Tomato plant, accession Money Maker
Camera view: tilt-top (135 deg); turntable rotation: 60 degrees
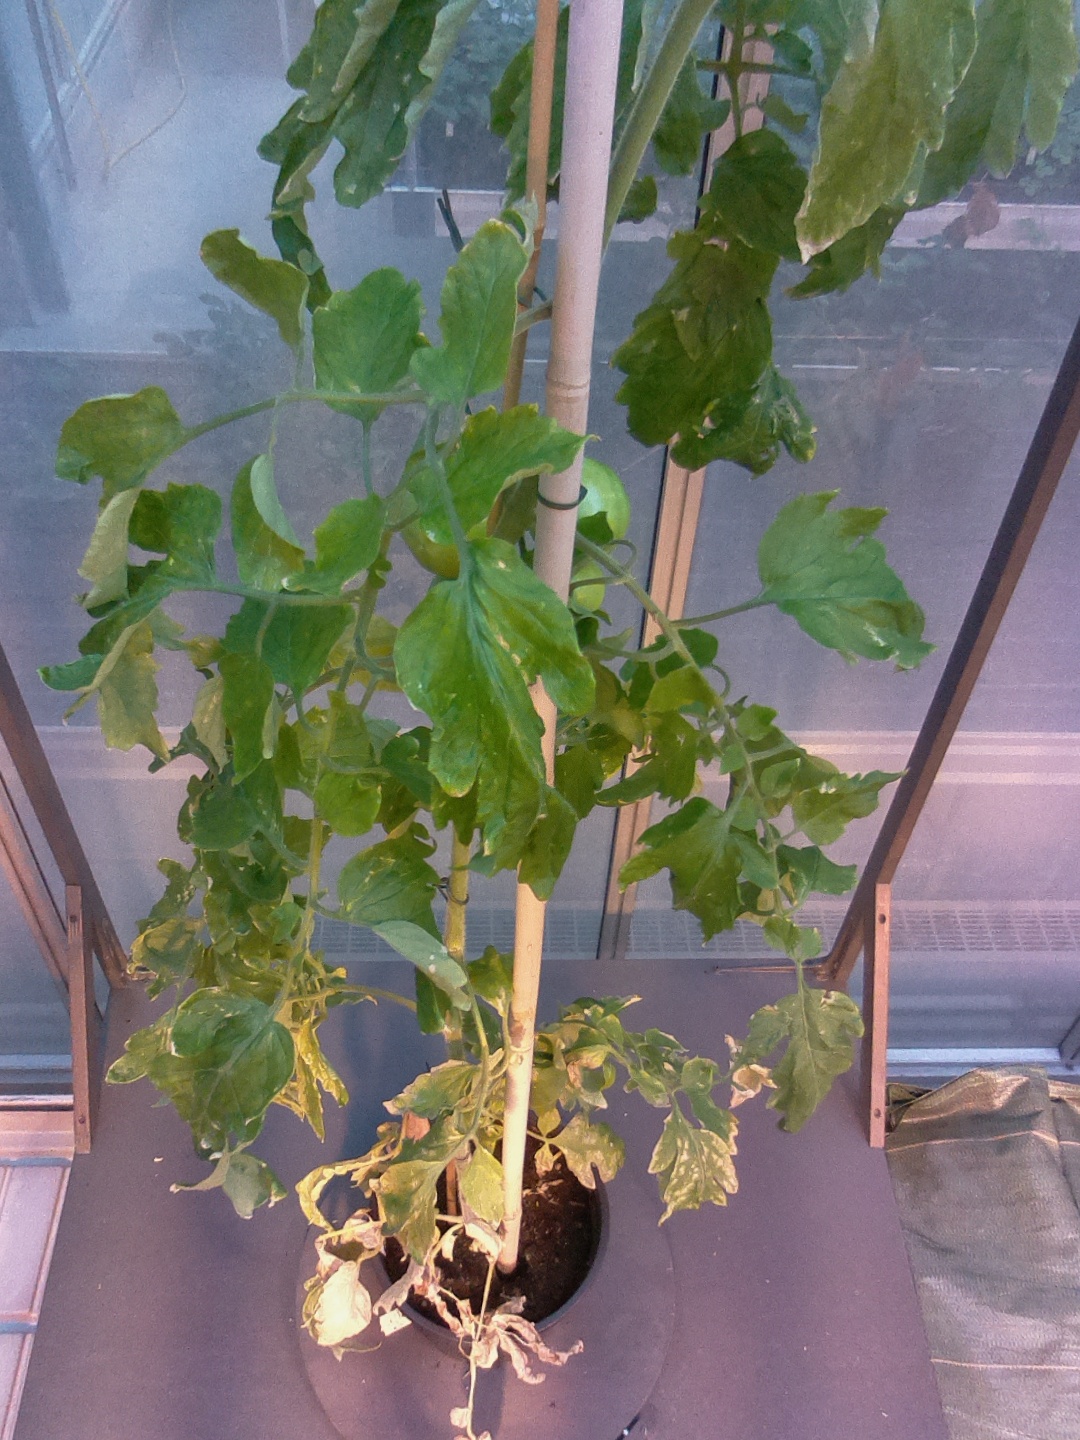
BBCH growth stage 77: 70%-80% of final fruit size